Rohit Nair

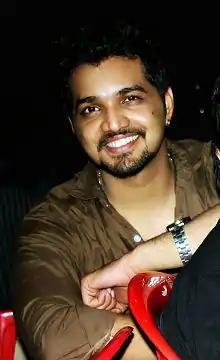
Rohit in 2013

Rohit Rajendra Nair (born 29 March 1990), known as Rohit Nair, is an Indian actor. He made his acting debut in the Malayalam movie Abhiyum Njanum directed by S.P. Mahesh.